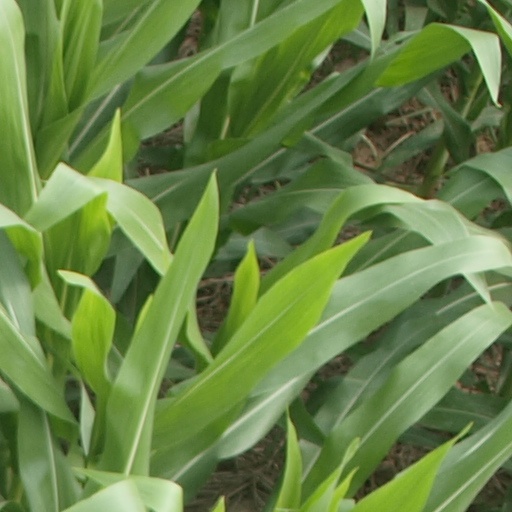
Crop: maize; corn